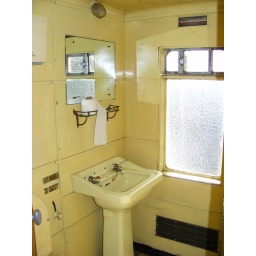
Toilet compartment on a GWR corridor brake coach built in 1947. Spacious and large.